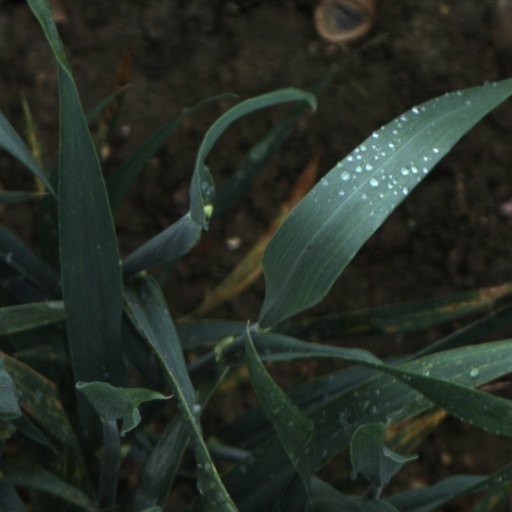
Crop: wheat